Mount Dora Historic District

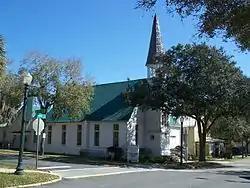
Church in the district

Mount Dora Historic District is a U.S. historic district in Mount Dora, Florida, Lake County. The district is roughly bounded by 3rd Avenue, 11th Avenue, Clayton Street, and Helen Street. The historic district features many buildings from the early 20th century.